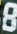
Number: 8